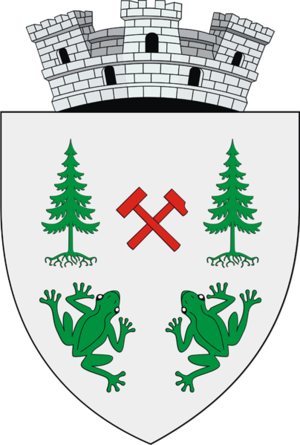
Broșteni est une ville du județ de Suceava, Moldavie, située dans le nord-est de la Roumanie. En 2011, elle comptait 5 506 habitants.